BBC Scotland (TV channel)

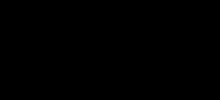
Logo used from 2019 to 2021

Ofcom granted provisional approval to the new service in April 2018, but showed concerns for its proposal to only dedicate half of its lineup to new programmes (seeing it as removing potential opportunities for independent producers), and directed the BBC to ensure that the channel does not have an undue impact on competing news outlets (including newspapers and other broadcasters, with the former expressing concern that the BBC would poach employees from newspapers to build its expanded Scotland news operation). Ofcom granted final approval to the service in June 2018: the BBC subsequently announced a planned launch for February 2019. The channel will be allocated £32 million in annual funding.